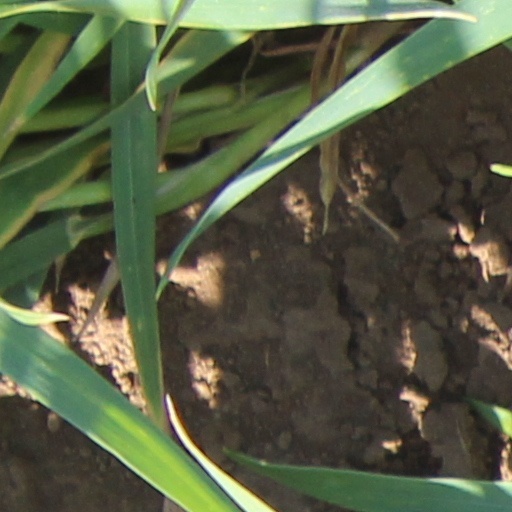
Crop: wheat